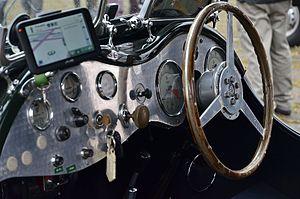
La Coupe Internationale des Alpes est une épreuve de rallye automobile, organisée entre 1928 et 1936, en Europe et majoritairement en France. Cette compétition dite de « régularité », est disputée annuellement pendant l'entre-deux-guerres en montagne, dans les Alpes. Elle est en partie organisée par l'Automobile Club de France, pour les dernières courses.